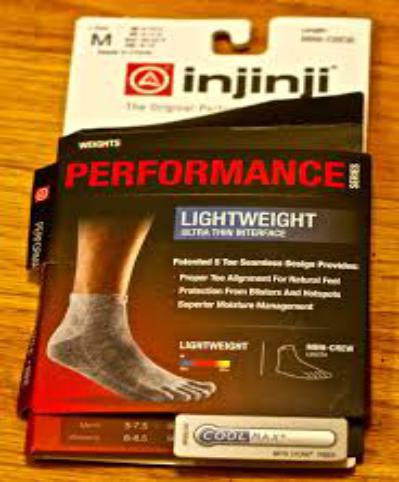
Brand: Injinji
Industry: Clothes